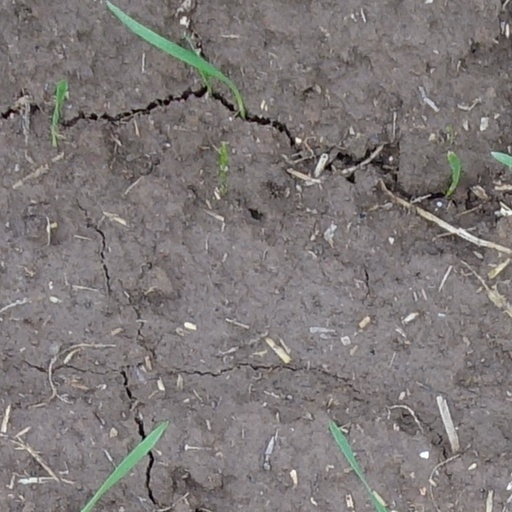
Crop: wheat